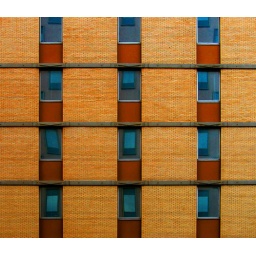
The post office in downtown abq reflected in this building across the street.